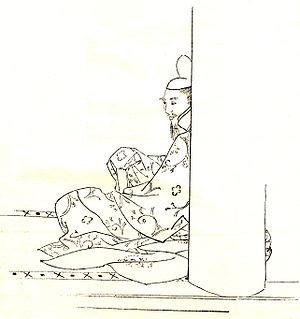
Fujiwara no Mototsune, fils de Fujiwara no Nagara et de Fujiwara no Otoharu et fils adoptif de Fujiwara no Yoshifusa, son oncle paternel, était l'un des régents Fujiwara. Il exerça la régence de l'empereur et donc le pouvoir. Après que l'empereur qu'il régissait ait acquis sa maturité, Mototsune inventa le grade de régent kampaku pour lui-même. Ainsi, lui et le clan Fujiwara maintenaient une position de pouvoir sur le Japon.
Cette page dresse une liste de personnalités nées au cours de l'année 836 :